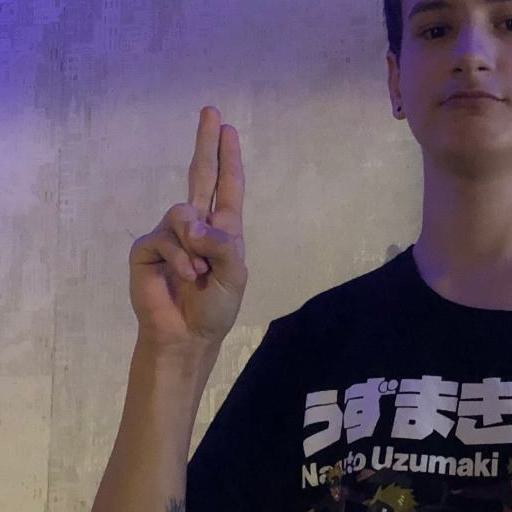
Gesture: two_up